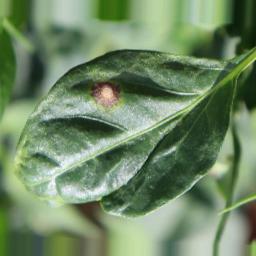
Label: cercospora